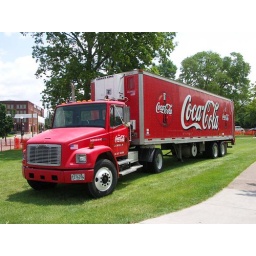
Coca-Cola delivery truck parked on grass in Riverside Park at La Crosse, Wisconsin, USA.